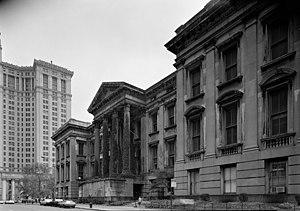
William Magear Tweed, dit « Boss Tweed », est un homme politique américain d'origine irlando-écossaise, chef du Tammany Hall, le nom donné à l'organisme politique du parti démocrate qui a joué un rôle majeur dans l'histoire politique de New York au XIXᵉ siècle. Il est inculpé et emprisonné pour avoir détourné du budget de la ville des millions de dollars à travers un système de corruption.
Les National Historic Landmarks de New York sont les sites historiques d'intérêt national de la ville de New York aux États-Unis.